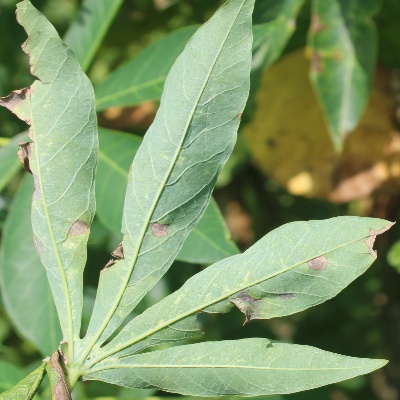
Crop: Cassava
Condition: bacterial blight